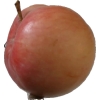
Label: Apple 10